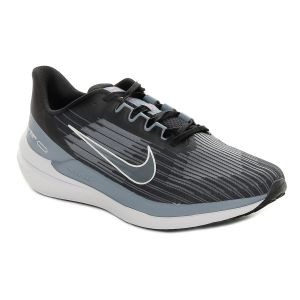
Nike Air Winflo 9 Uomo Nero   Sconto 30%
Prezzo: 70,00 €